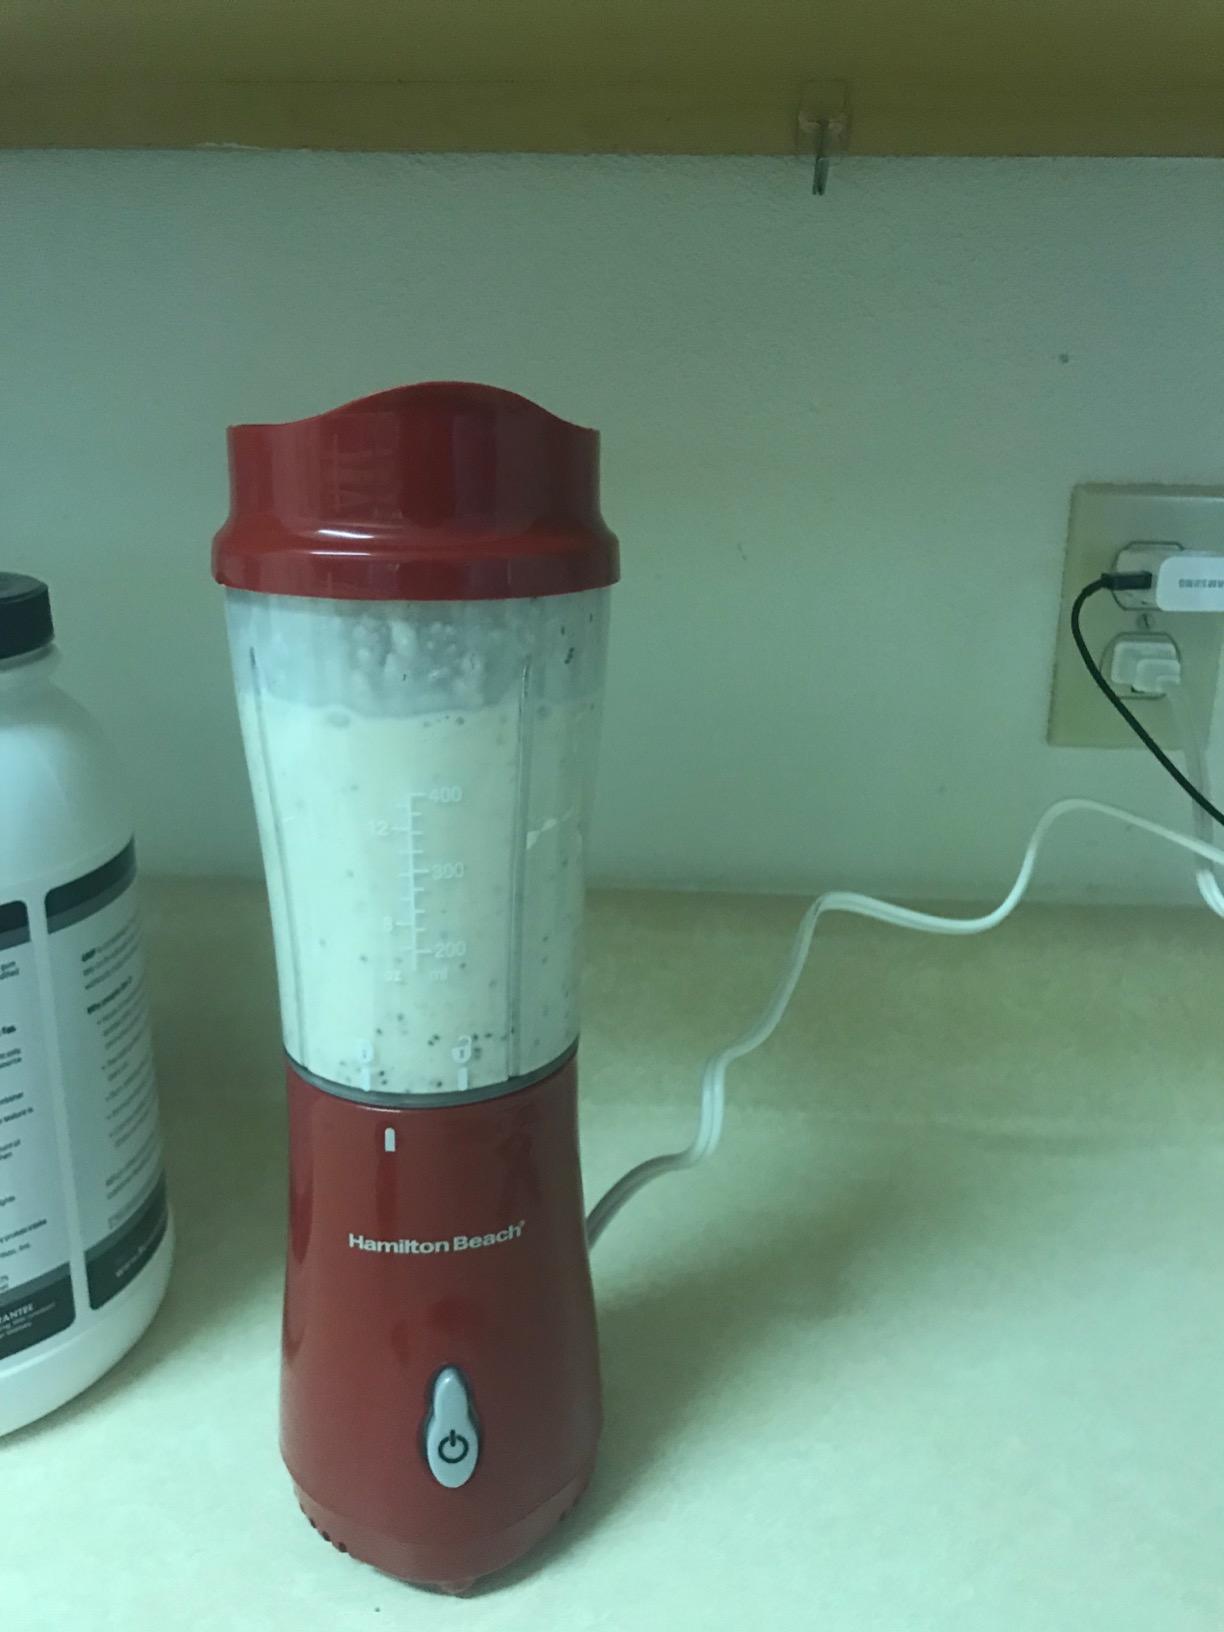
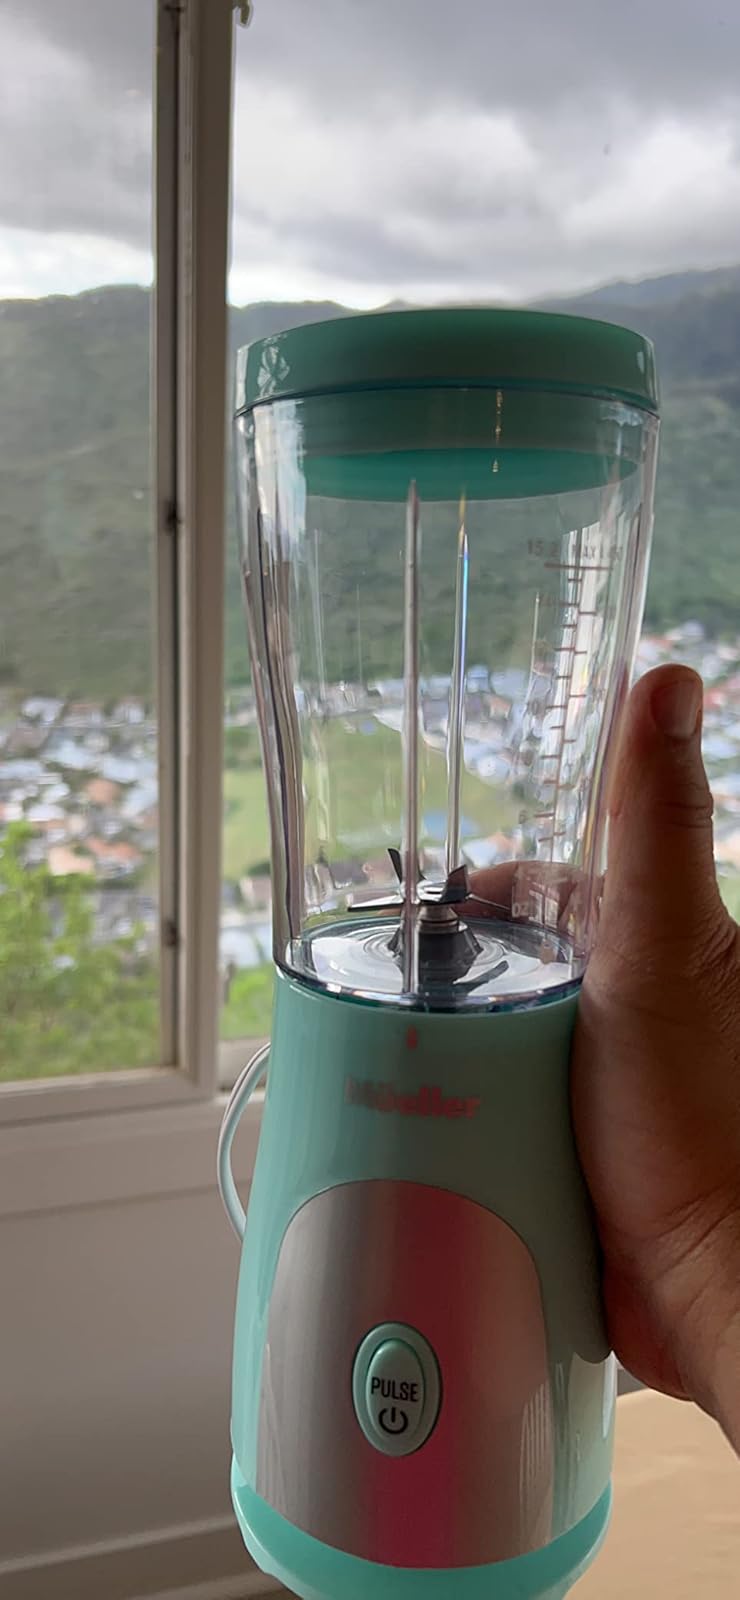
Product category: items_blender
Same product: no